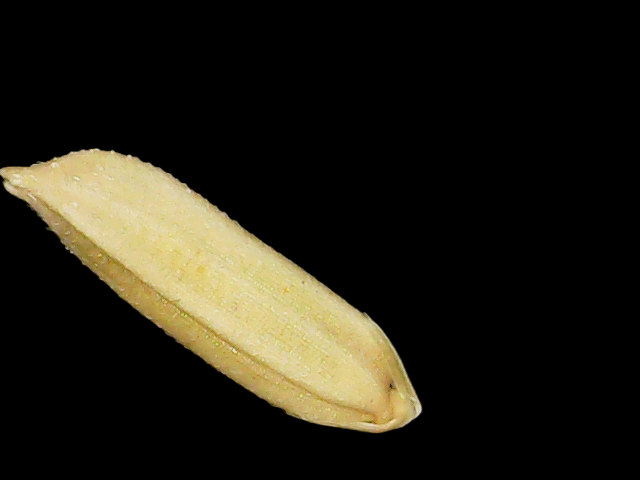
Rice variety: Binadhan21